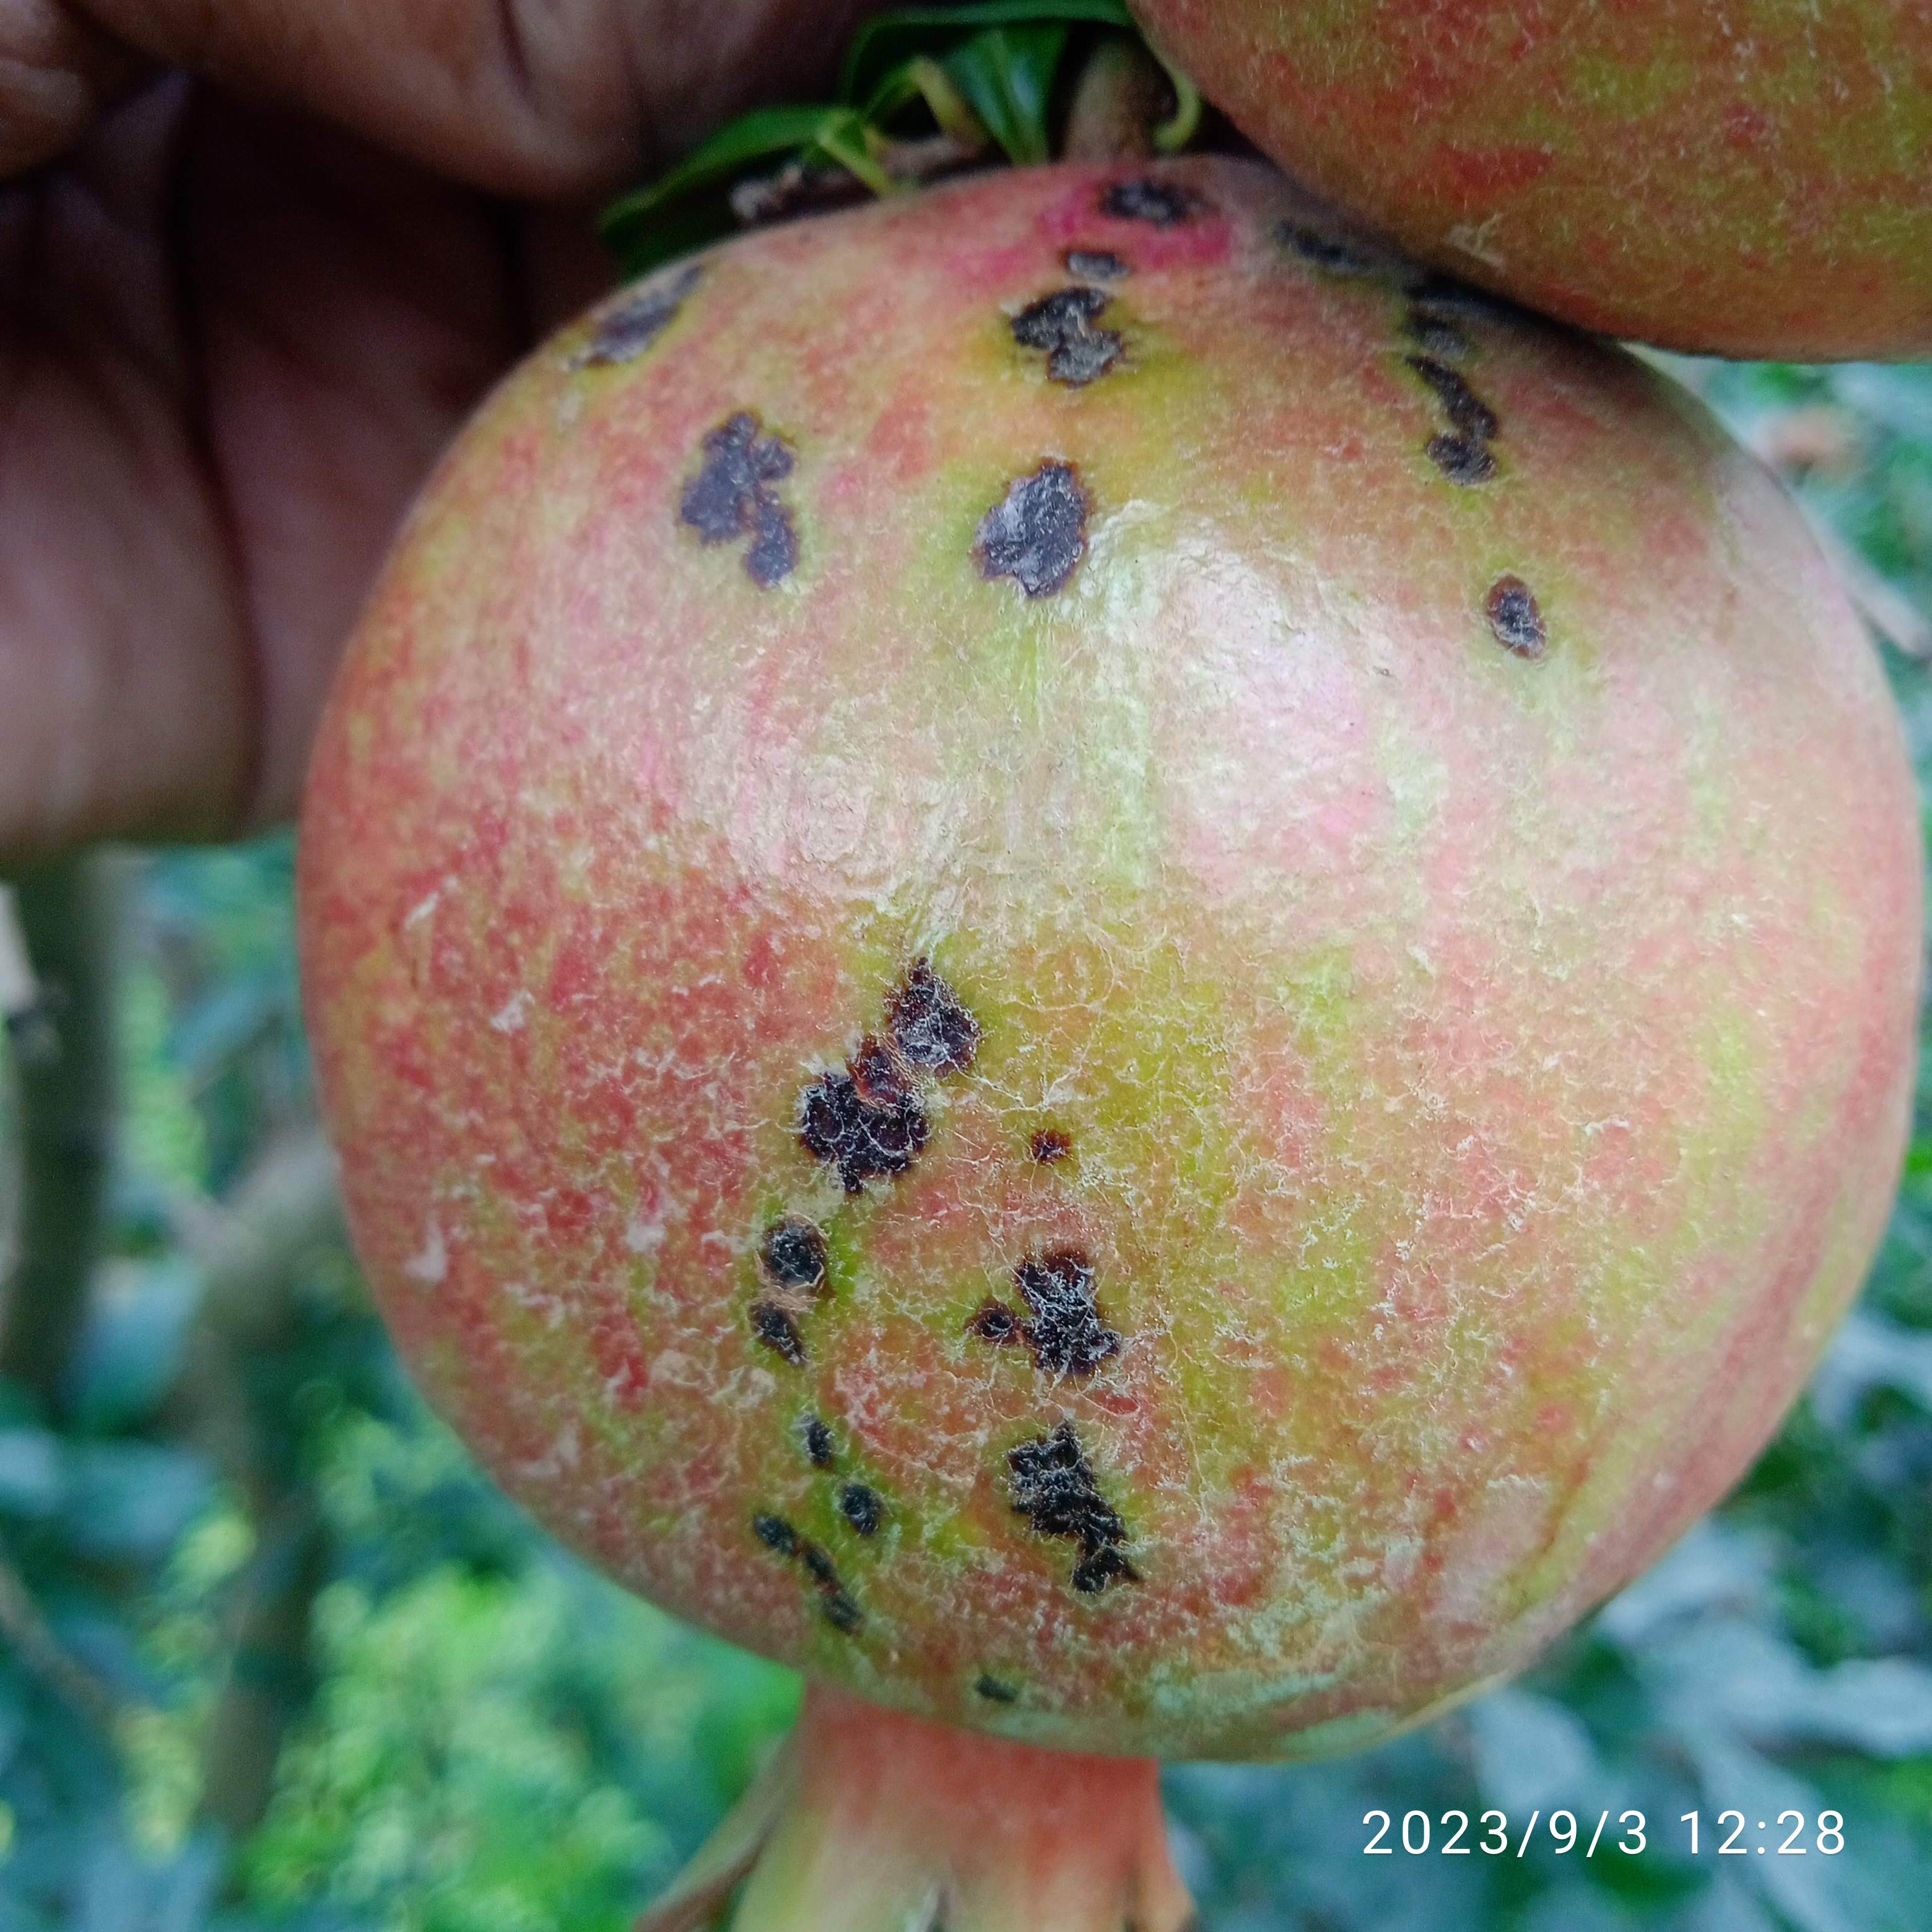
Label: Anthracnose